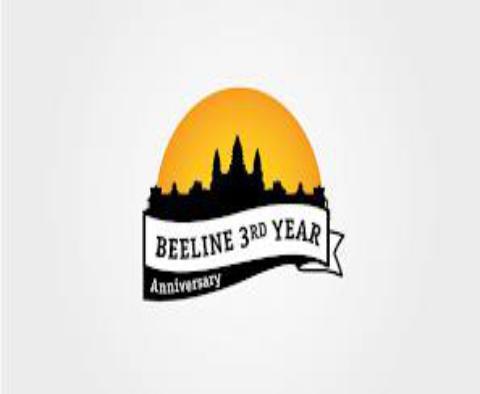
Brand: Beeline
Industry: Others